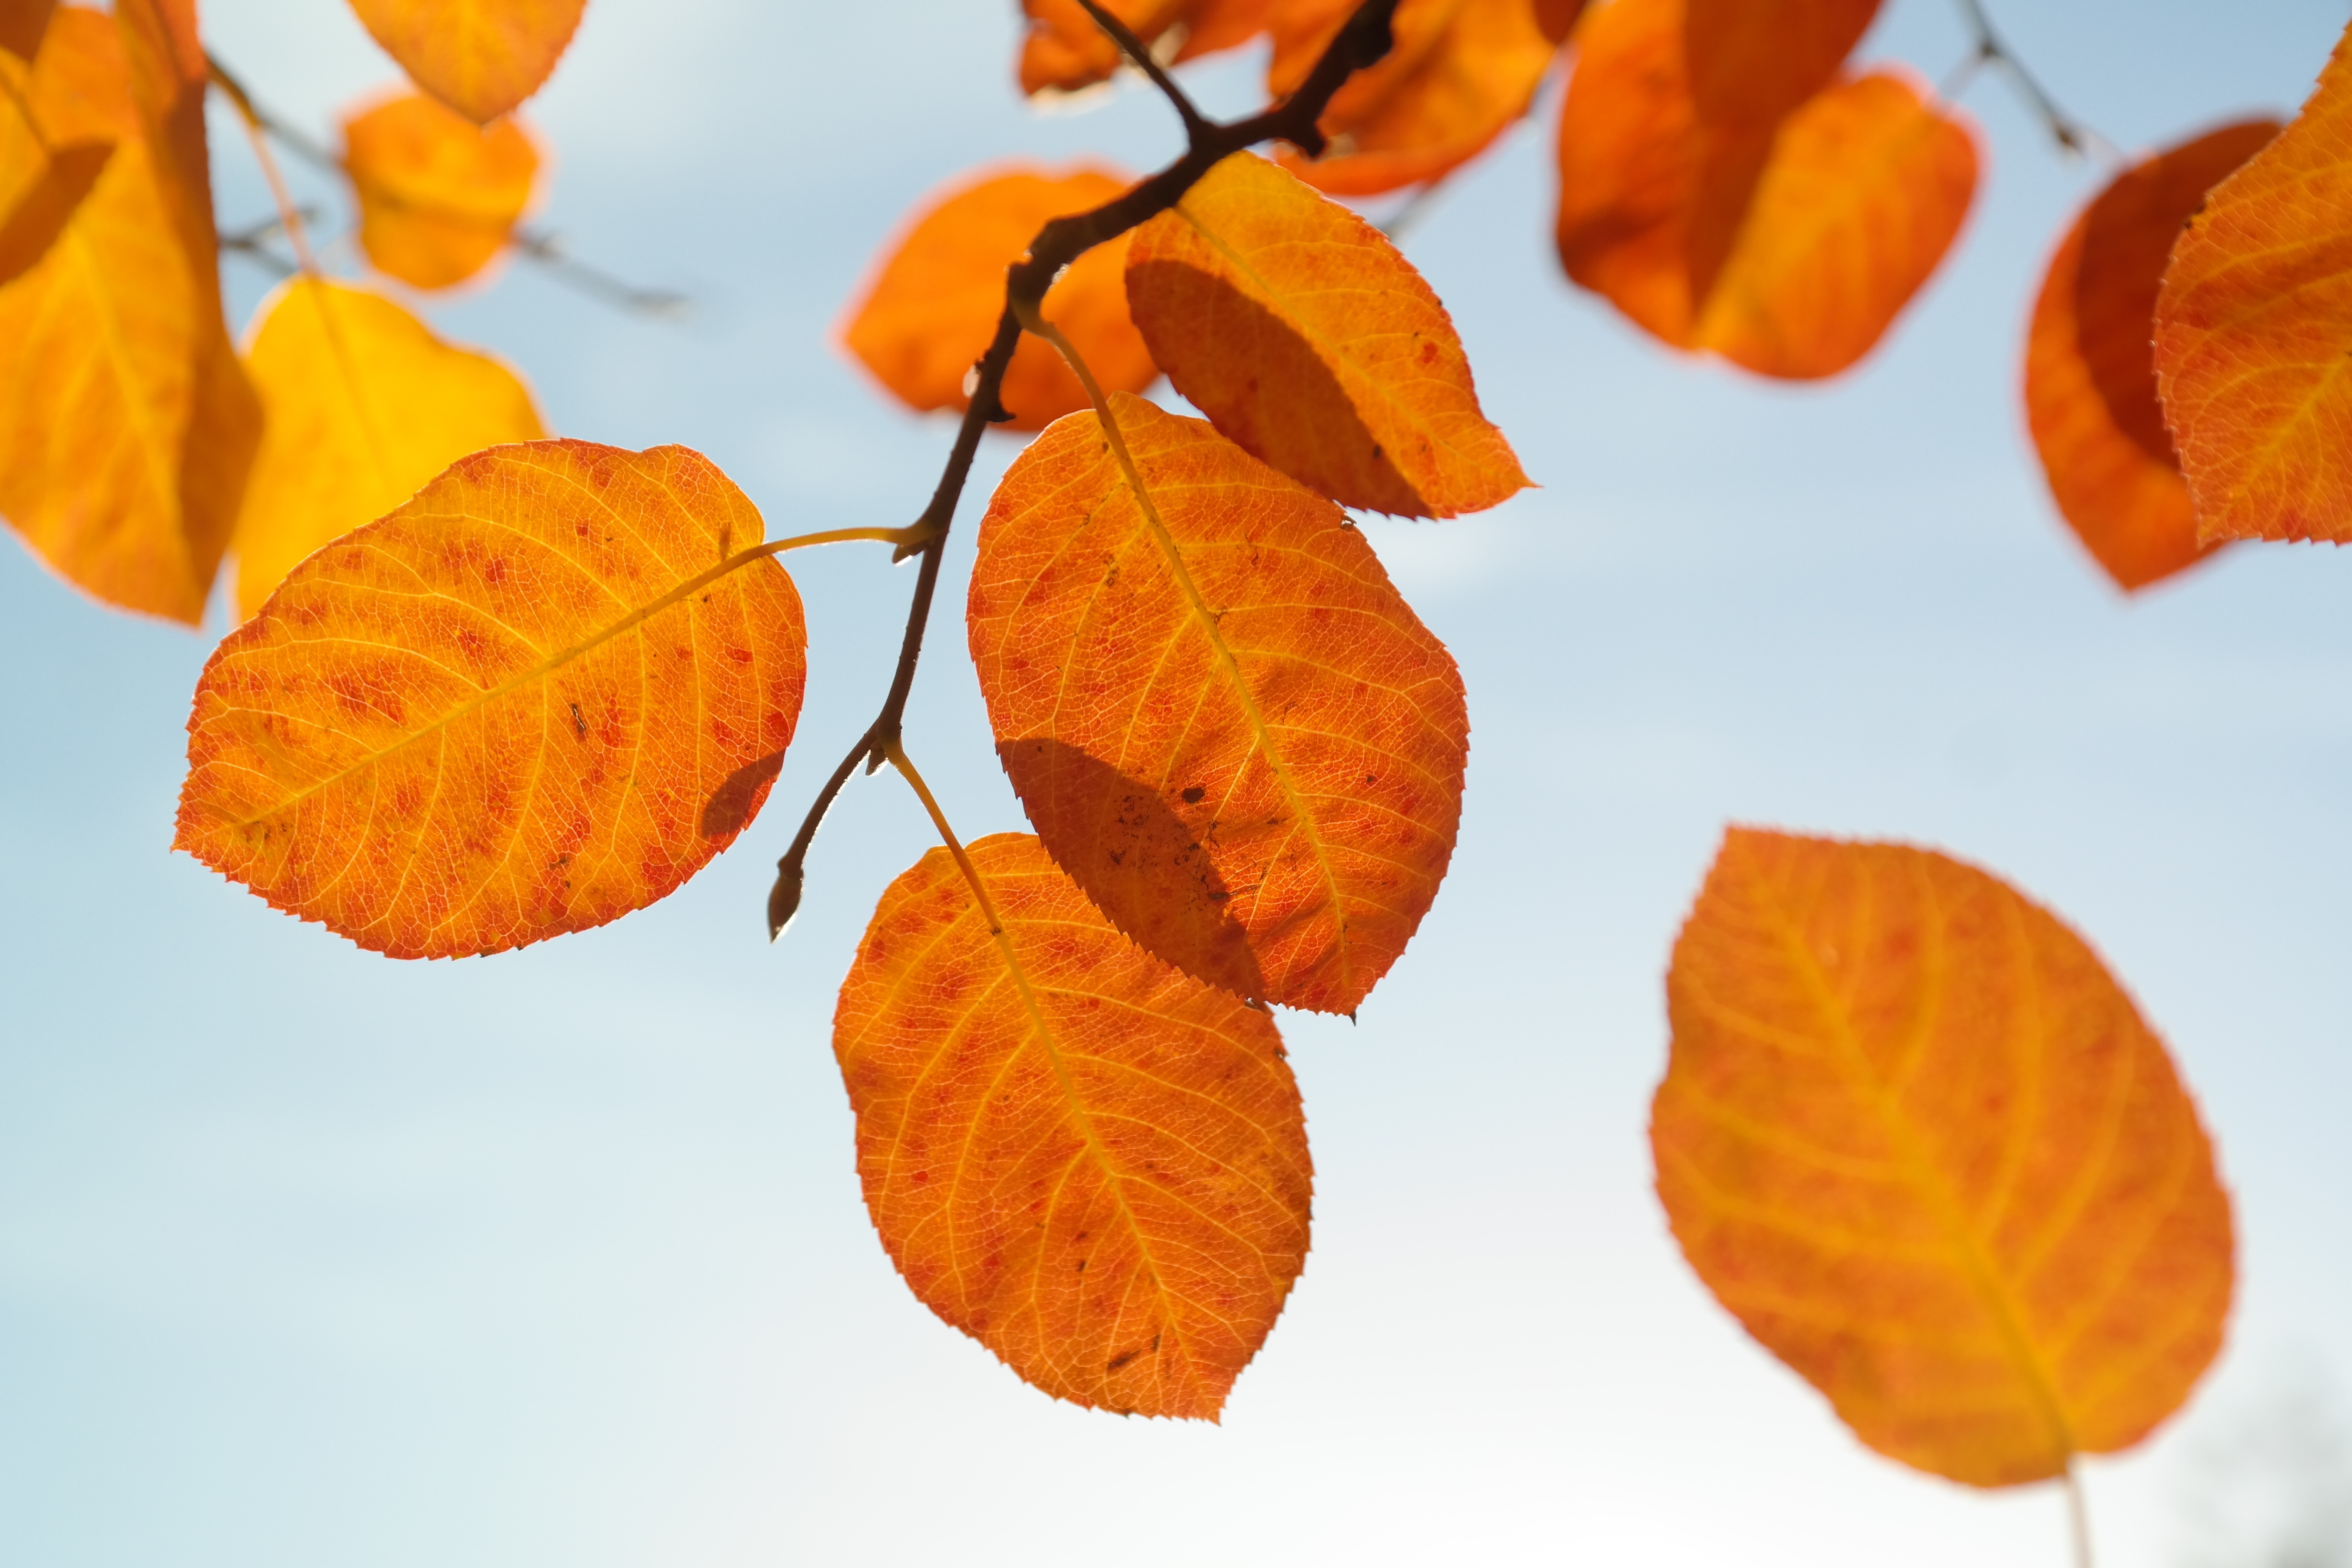
nature, branch, light, plant, sunlight, leaf, flower, petal, bush, orange, food, red, produce, color, autumn, colorful, yellow, season, leaves, transience, autumn leaf, time of year, fall foliage, autumn colours, macro photography, amelanchier, autumn light, rose family, maidenhair tree, blood red, rosaceae, plant stem, common rock pear, amelanchier ovalis, common amelanchier, rock medlar, edelwei shrub